Duško Vujošević

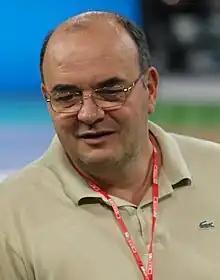
Vujošević in August 2011

Duško Vujošević (born 3 March 1959) is a Serbian former basketball coach. He is currently active as coach consultant of the Montenegrin ABA League club Studentski centar since 2022.